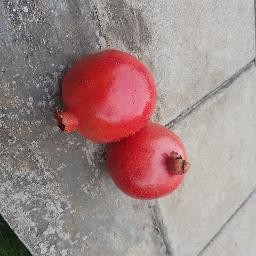
Fruit: Pomegranate
Quality: Good